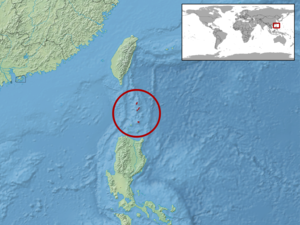
Gekko porosus est une espèce de geckos de la famille des Gekkonidae.